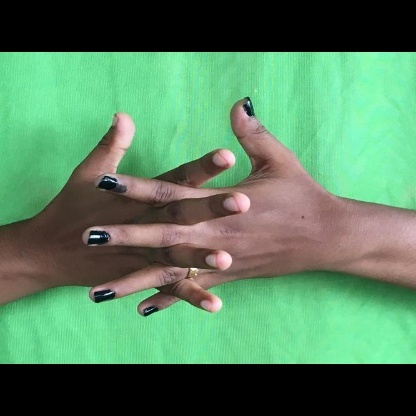
Mudra: Karkatta